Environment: real
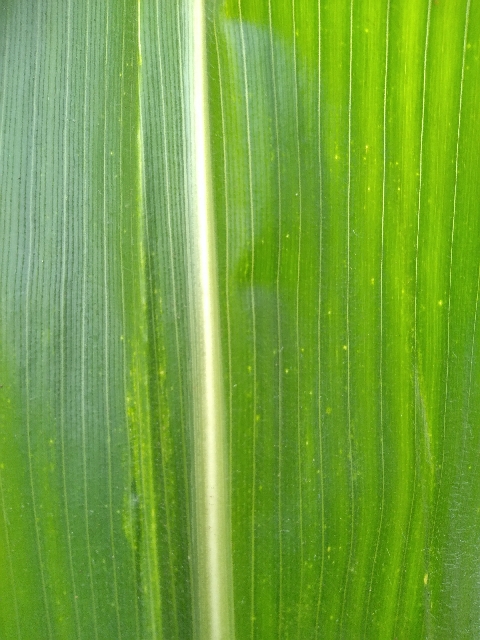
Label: lethal_necrosis